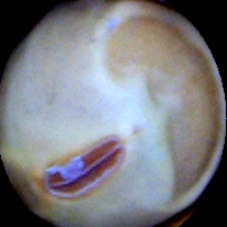
Label: Intact